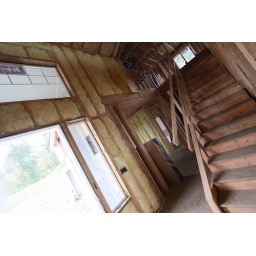
Main floor stairs and flex room Our new house in Bothell, WA. 2010, our first year after moving in.